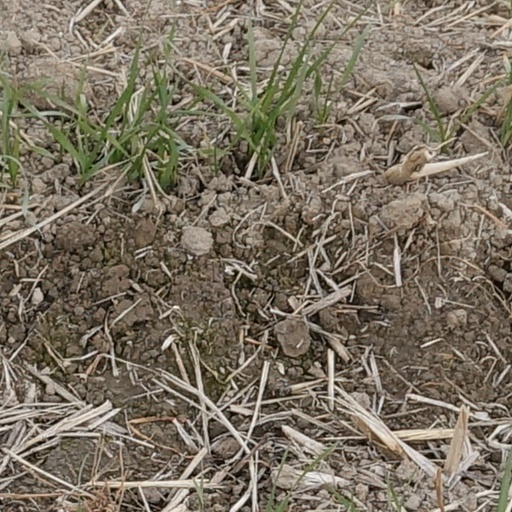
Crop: wheat